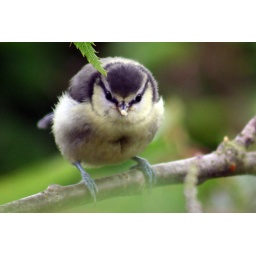
blue tit4 in tree